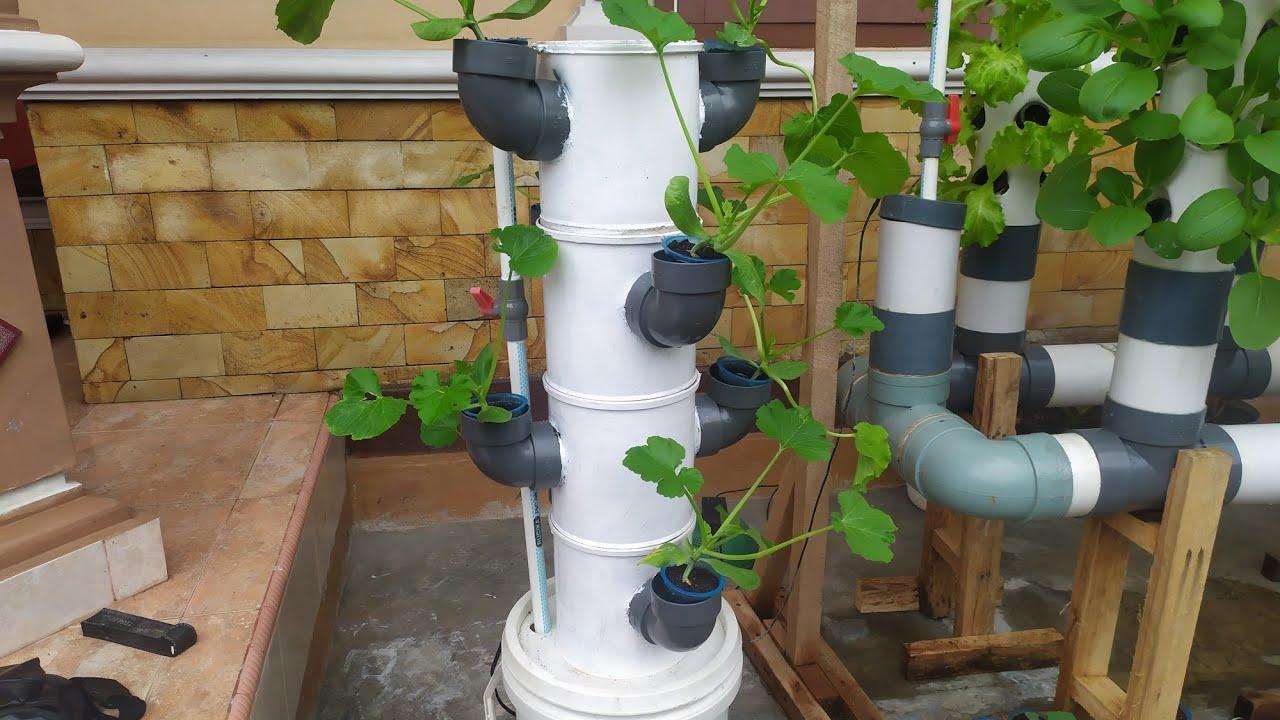
Ni mimea inayoonekana kama mimea wa mboga, yenye majani makubwa mabichi na yenye mikunjo mingi. Majani yanaonekana kua na maumbile lisilo laini, na rangi ya kijani kijivu.